Cubjac

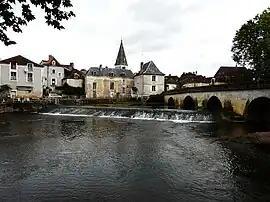
Auvézère river

Cubjac is a former commune in the Dordogne department in Nouvelle-Aquitaine in southwestern France. On 1 January 2017, it was merged into the new commune Cubjac-Auvézère-Val d'Ans.